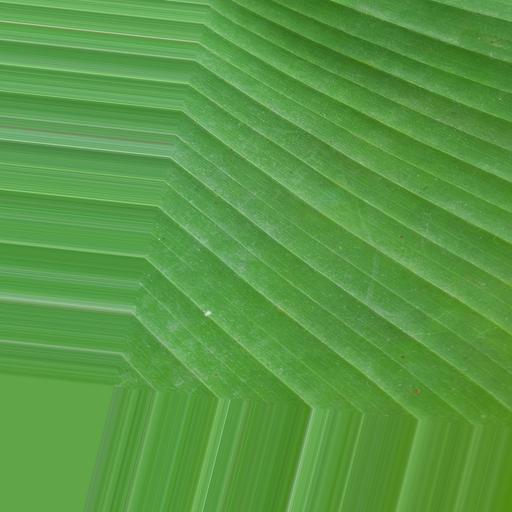
Label: banana_healthy_leaf